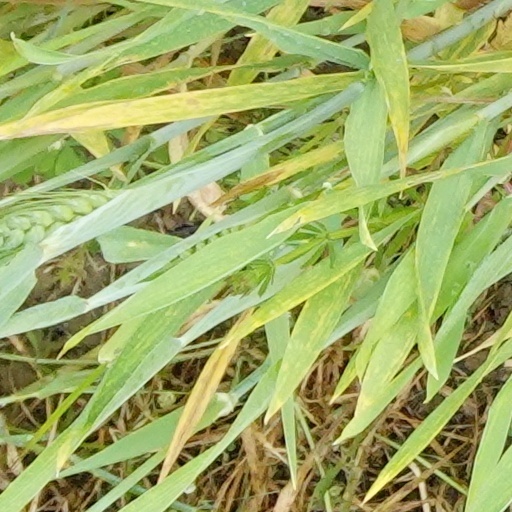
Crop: wheat